Makan Map

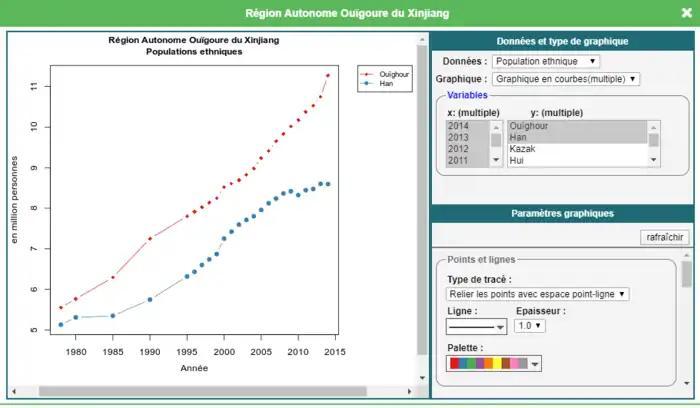
Line chartes

The maps are interactive and published on five scales. The first four scales correspond to administrative levels of province, prefecture, district and village, and the last one shows the topographic map of the region. Geographic entities represented in the maps include administrative divisions, cities, villages, transport, water systems, agriculture, forestry, livestock, industry, geomorphology, tourism and others.